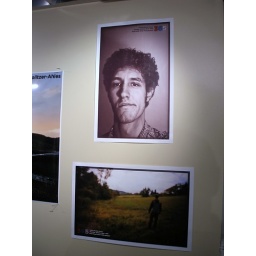
On the wall above the food table